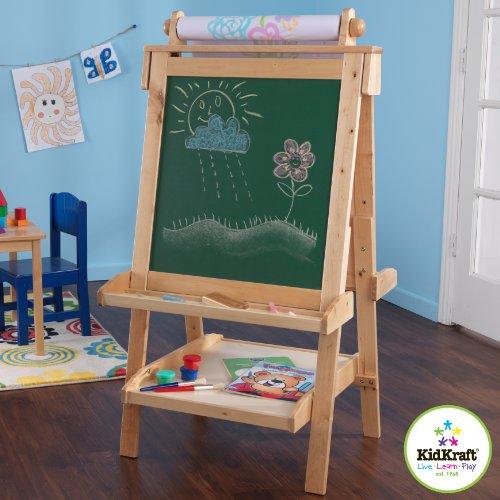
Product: KidKraft Deluxe Wood Easel-Natural
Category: Toys & Games | Arts & Crafts | Easels
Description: Dry-erase and chalkboard surfaces.
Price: $96.99
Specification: ProductDimensions:25.5x24.2x48inches|ItemWeight:26.4pounds|ShippingWeight:26.8pounds(Viewshippingratesandpolicies)|ShippingAdvisory:Thisitemmustbeshippedseparatelyfromotheritemsinyourorder.Additionalshippingchargeswillnotapply.|ASIN:B000F3J8RI|Itemmodelnumber:62005|Manufacturerrecommendedage:36month-3years